Taye Diggs

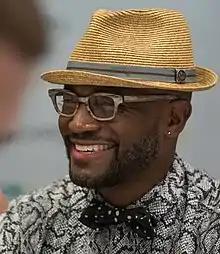
Diggs in 2018

Scott Leo "Taye" Diggs (né Berry; born January 2, 1971) is an American actor and singer. He is known for his roles in the Broadway musicals "Rent" and "Hedwig and the Angry Inch", the TV series "Private Practice" (2007–2013), "Murder in the First" (2014–2016), and "All American" (2018–2023), and the films "How Stella Got Her Groove Back" (1998), "Brown Sugar", "Chicago" (both 2002), "Malibu's Most Wanted" (2003), "" (2011), and "The Best Man" (1999) and its sequel, "The Best Man Holiday" (2013).